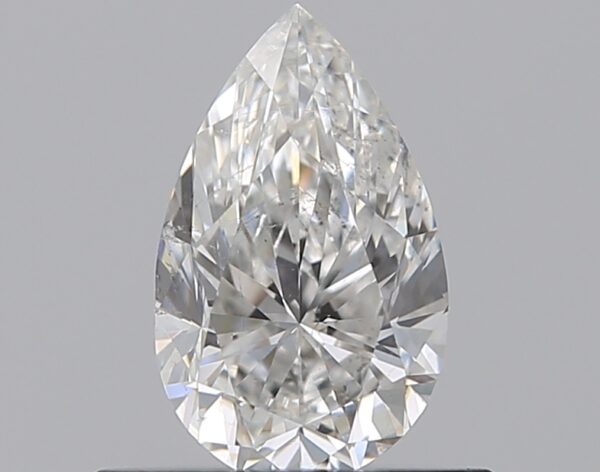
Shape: pear
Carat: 0.5
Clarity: SI2
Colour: F
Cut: EX
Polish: EX
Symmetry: VG
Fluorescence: N
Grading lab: GIA
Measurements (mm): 7.09 x 4.36 x 2.79